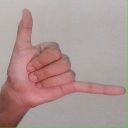
अक्षर: द